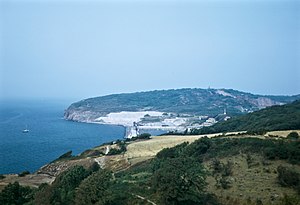
Hammeren / Billedgalleri
Hammerknuden med Hammerhavn, Bornholm, 1971
Hammeren er et naturområde på det nordlige Bornholm, hvor man blandt andet finder Hammerhavn, Hammerknuden, Hammerodde Fyr, Hammershus og Hammersø.